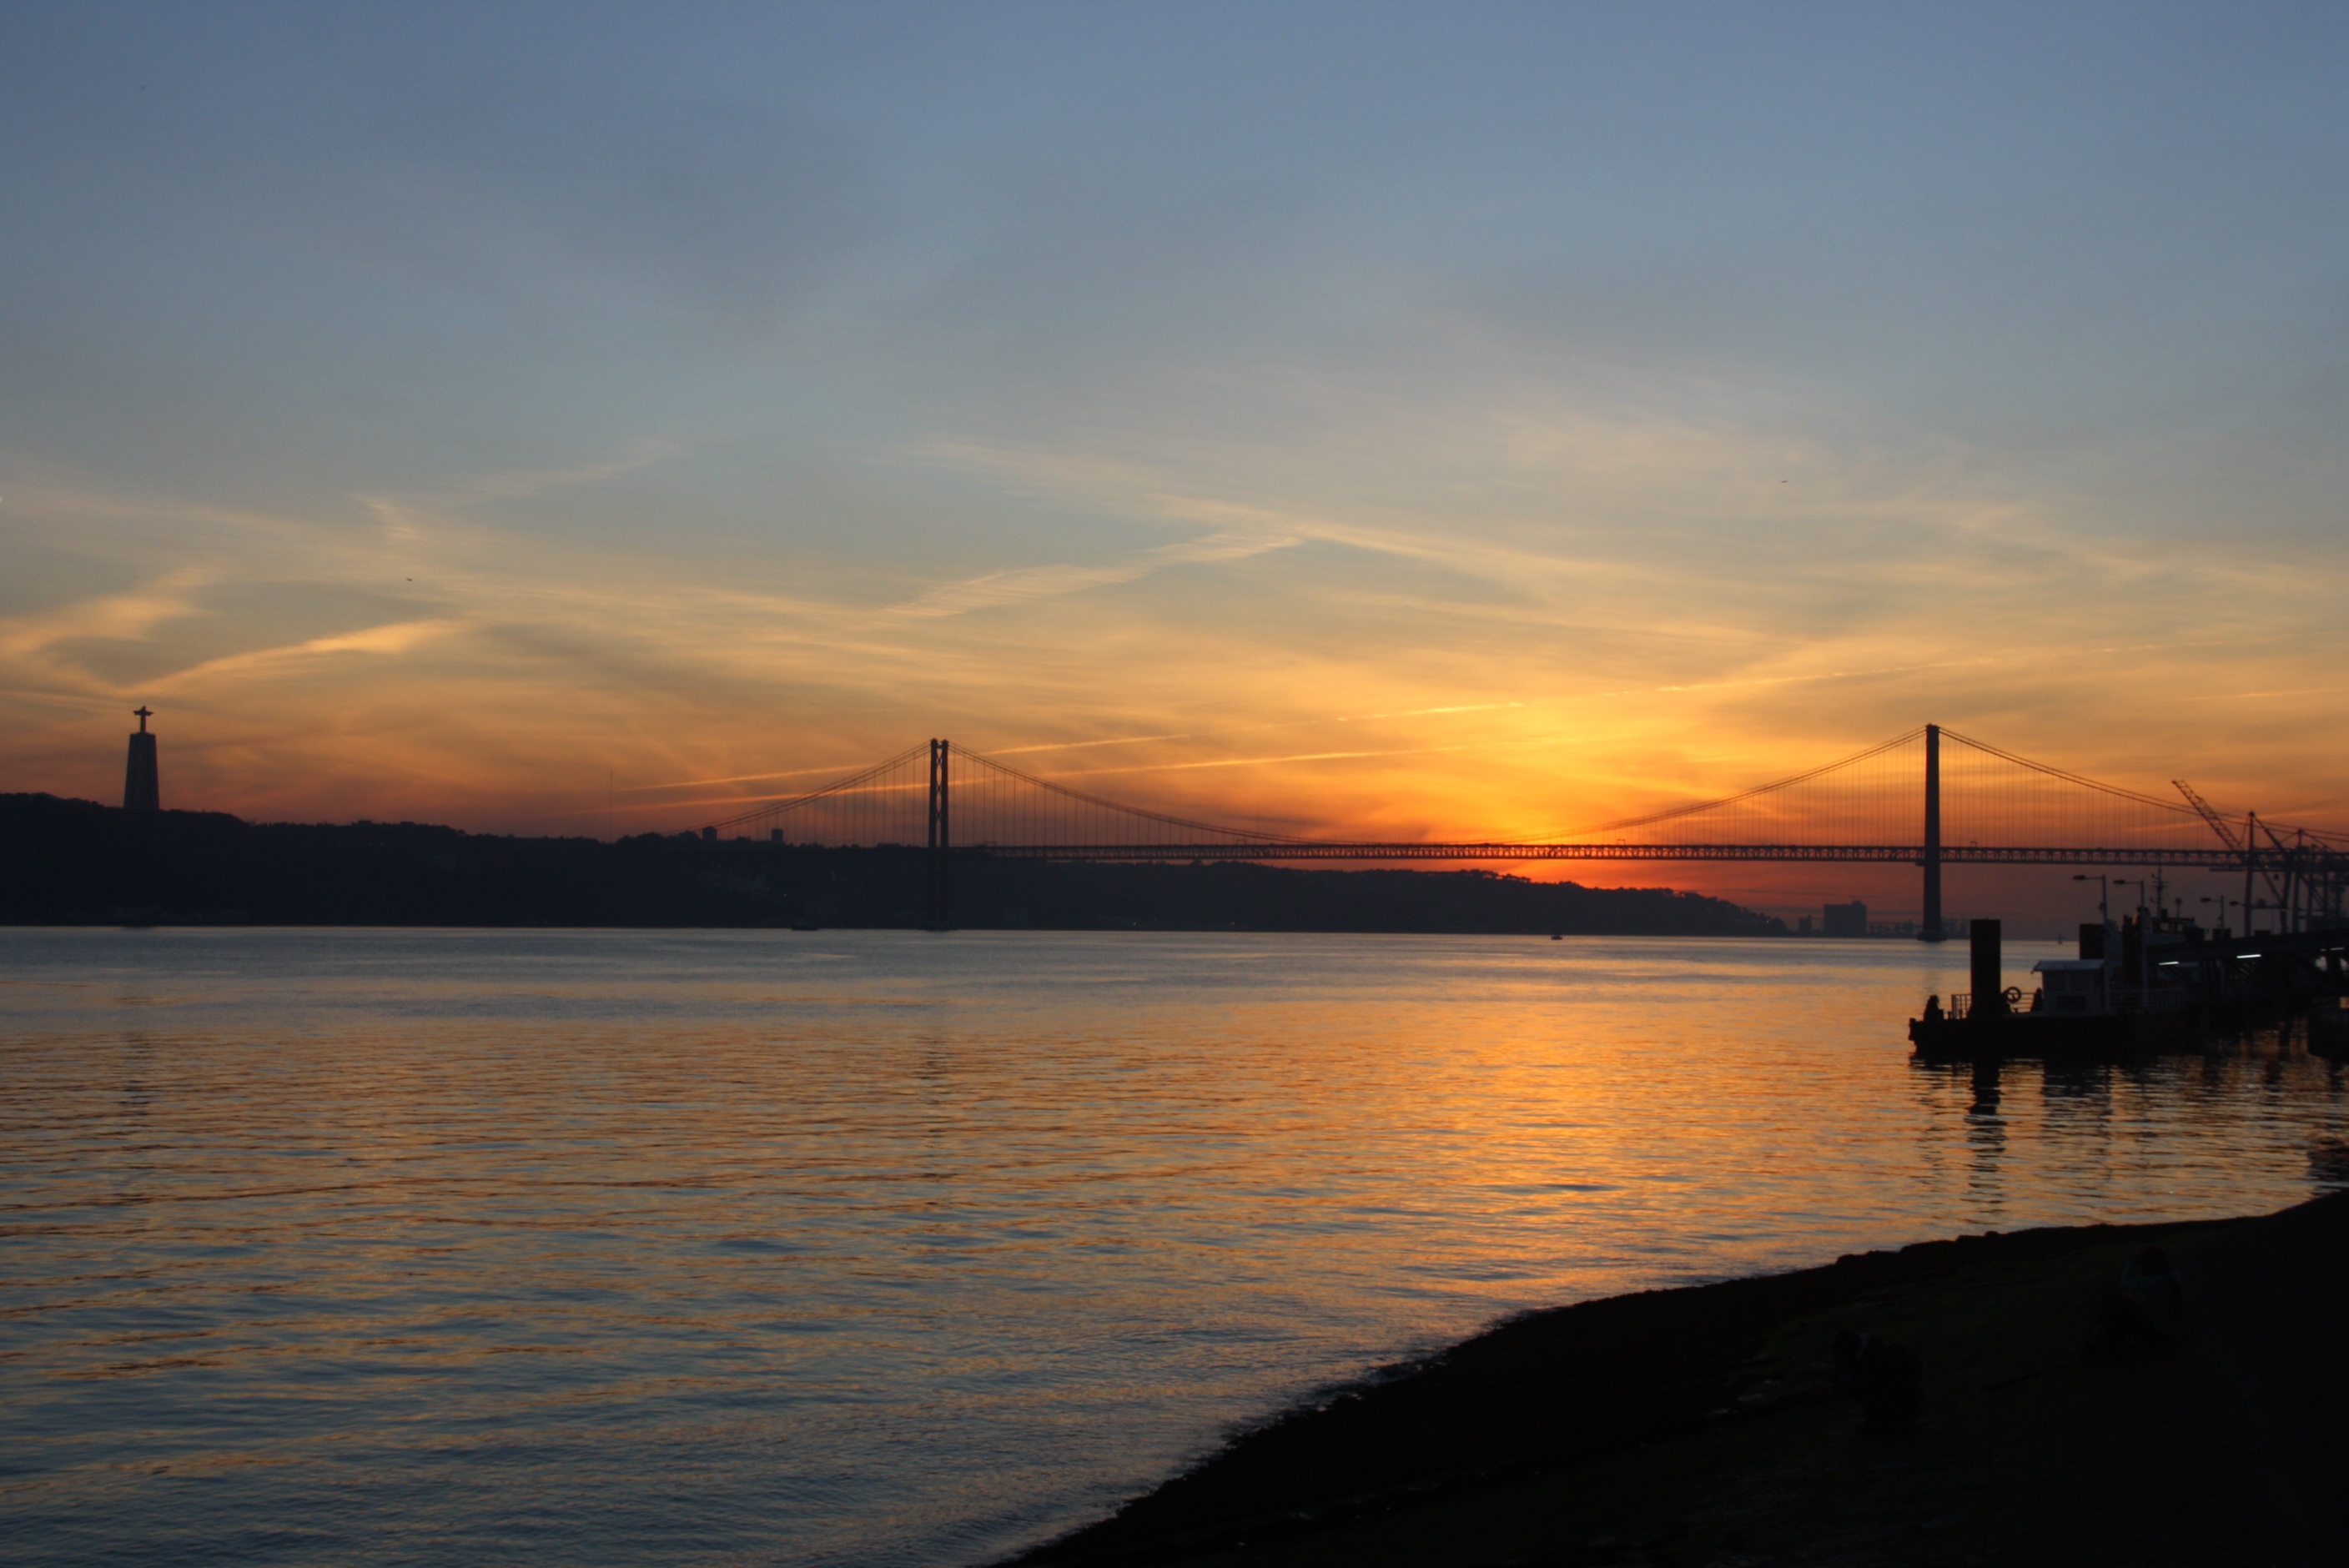
sea, horizon, cloud, sun, sunrise, sunset, sunlight, morning, dawn, dusk, evening, reflection, vehicle, bay, viewpoint, lisbon, afterglow